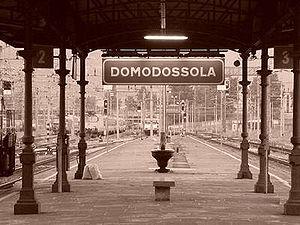
Domodossola est une commune italienne d'un peu plus de 18 000 habitants, située dans la province du Verbano-Cusio-Ossola, dans la région Piémont, région de la plaine du Pô dans le nord-ouest de l'Italie.